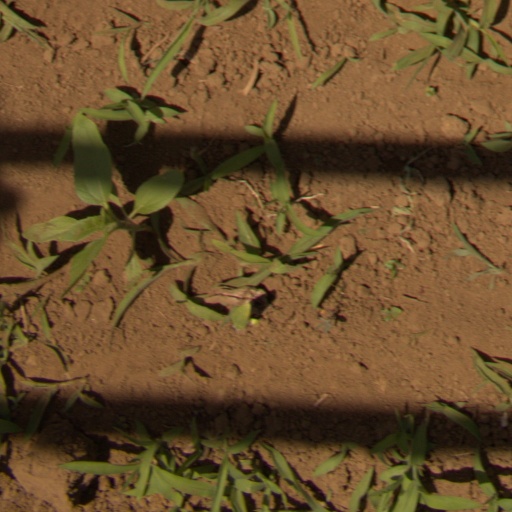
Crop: Jerusalem artichoke